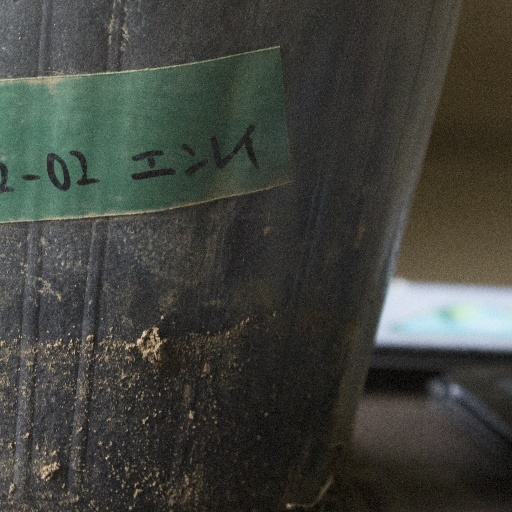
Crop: soybean